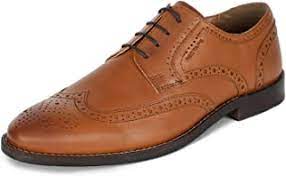
Label: Brogue